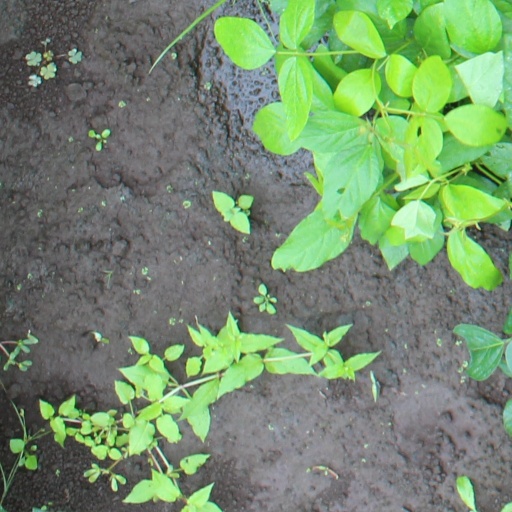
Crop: soybean